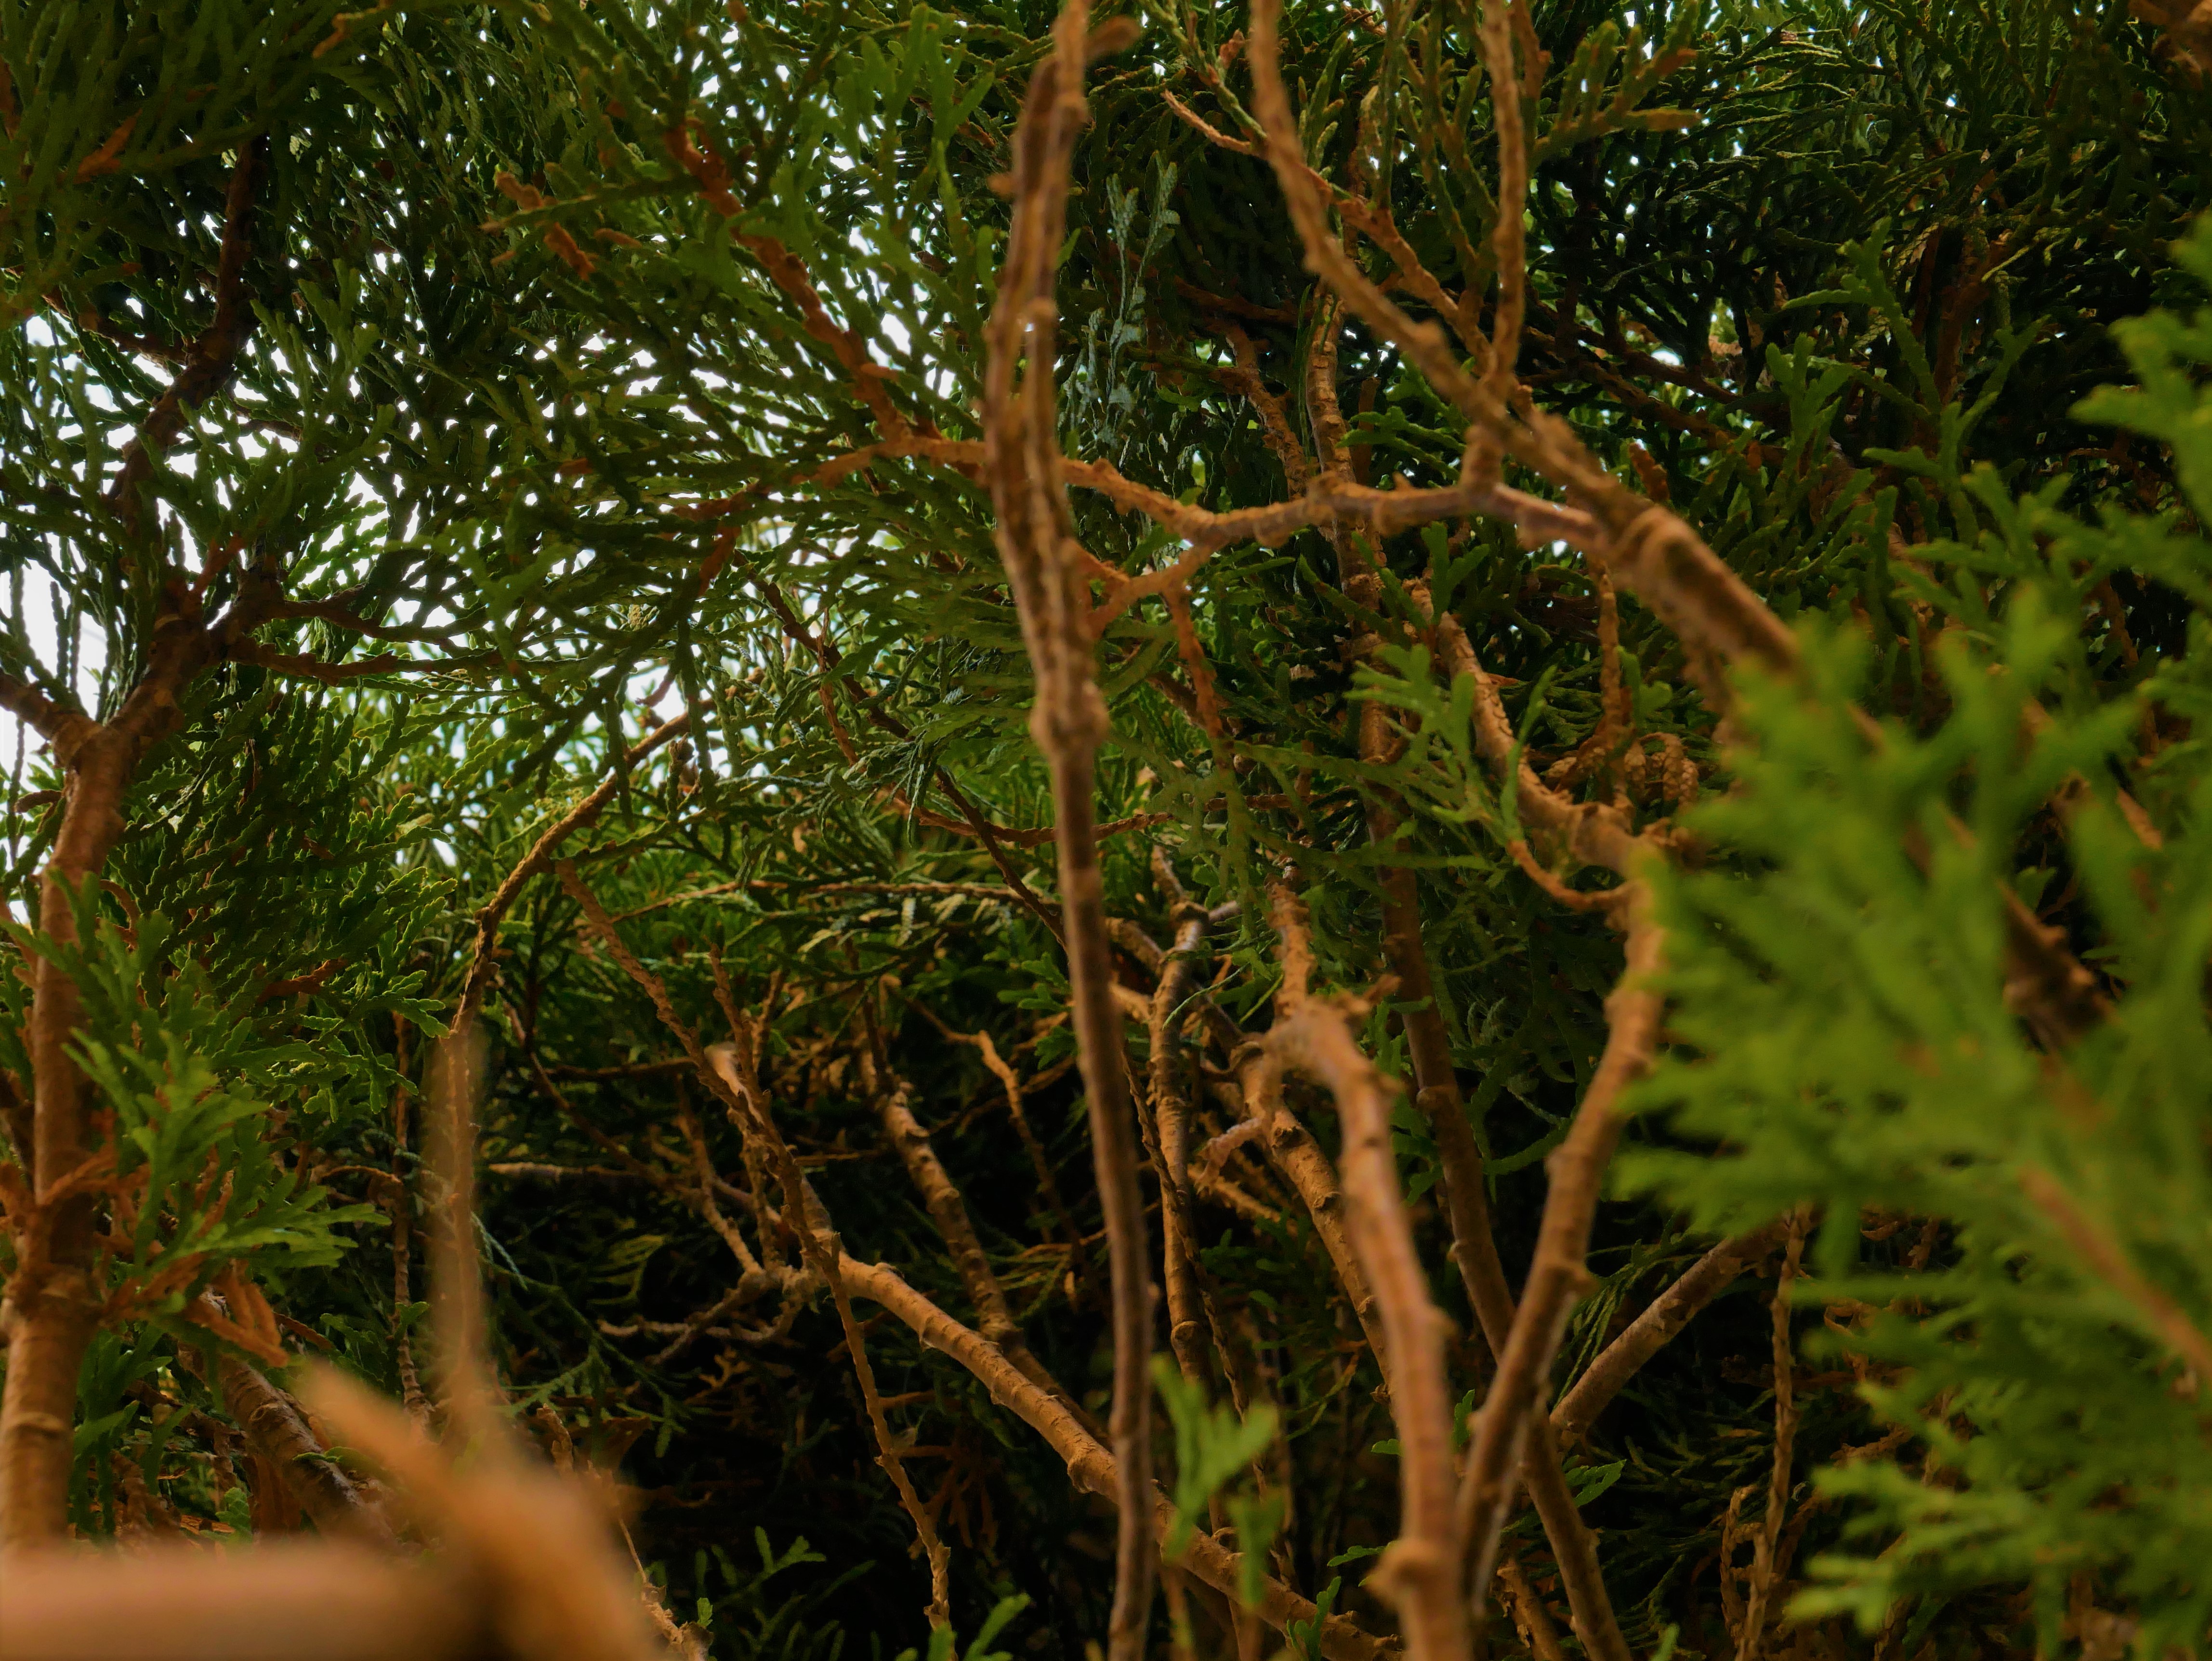
spring, vegetation, tree, nature, natural environment, plant, jungle, branch, terrestrial plant, forest, rainforest, leaf, botany, woody plant, trunk, organism, grass, wildlife, adaptation, plant stem, valdivian temperate rain forest, wood, old growth forest, twig, tropical and subtropical coniferous forests